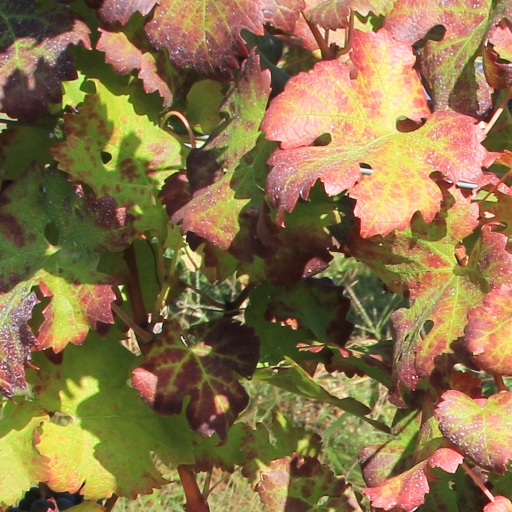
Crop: grape